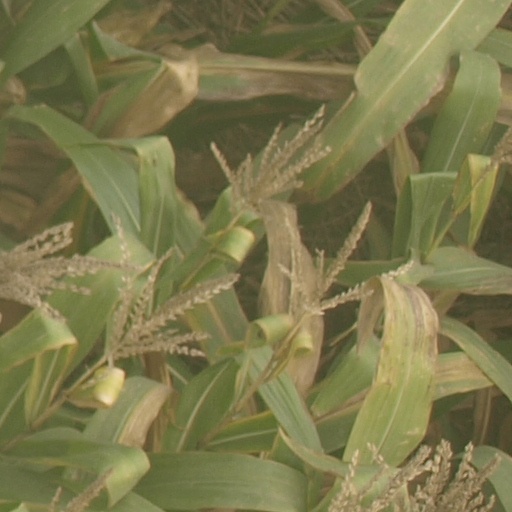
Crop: maize; corn